Blue Blood (1951 film)

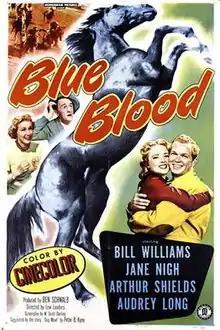
Theatrical release poster

Blue Blood is a 1951 American drama film directed by Lew Landers and written by Scott Darling. The film stars Bill Williams, Jane Nigh, Arthur Shields, Audrey Long, Harry Shannon, and Lyle Talbot. The film was released on January 28, 1951, by Monogram Pictures.